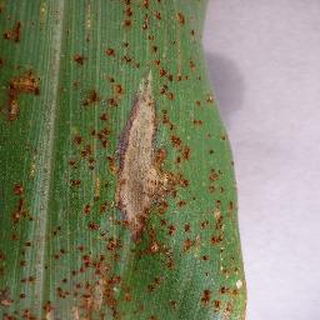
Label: corn_northern_leaf_blight